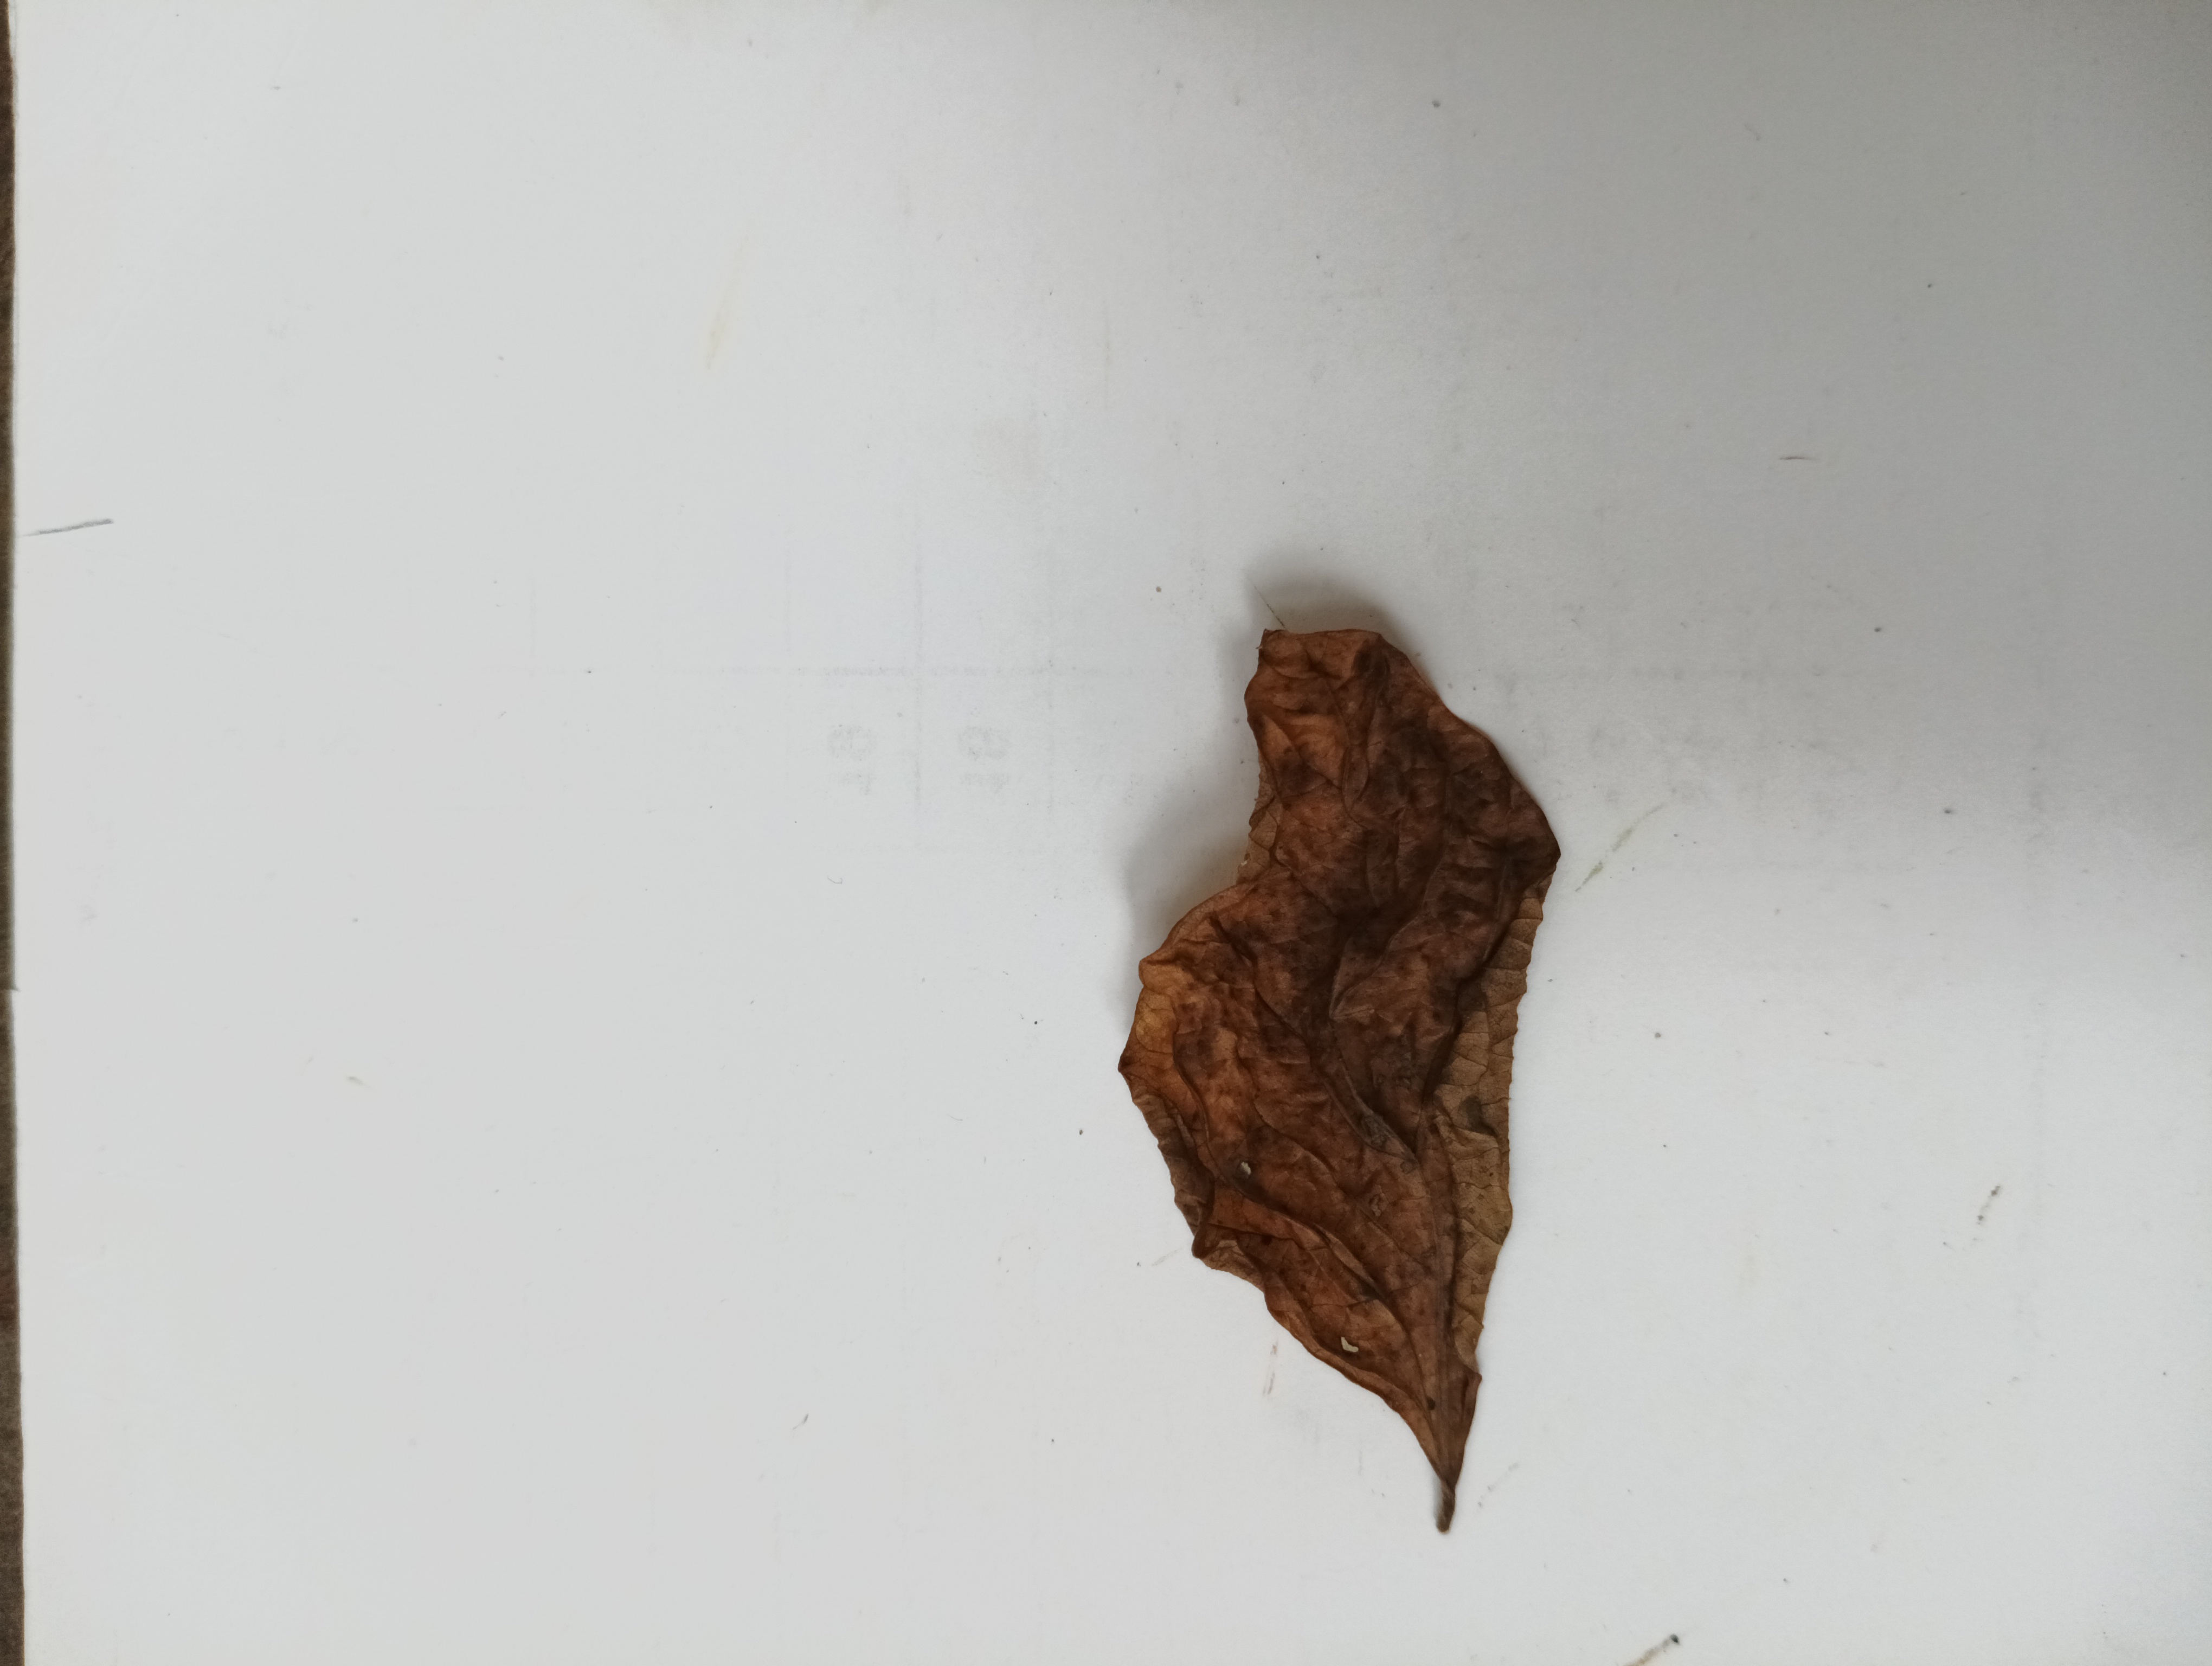
Label: Dry_leaf